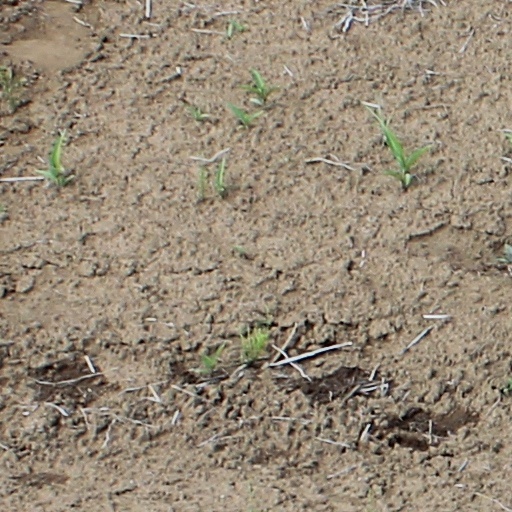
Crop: wheat